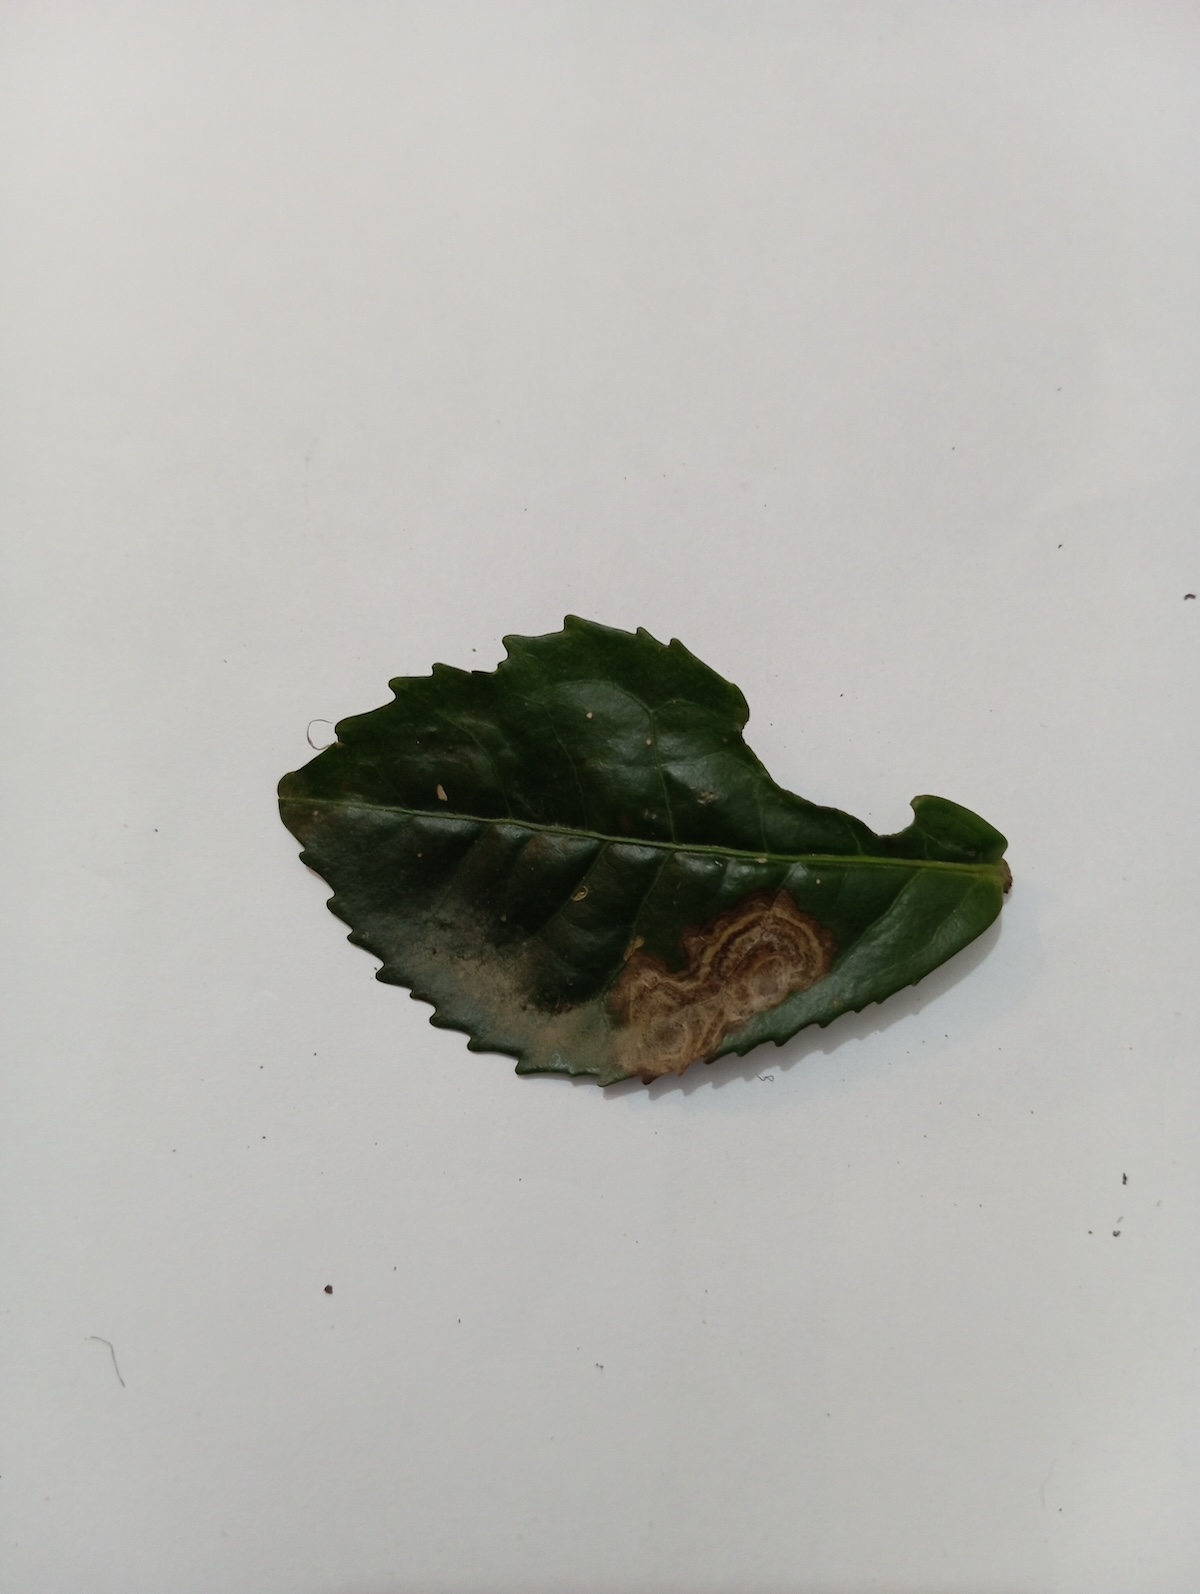
Label: Gray Blight